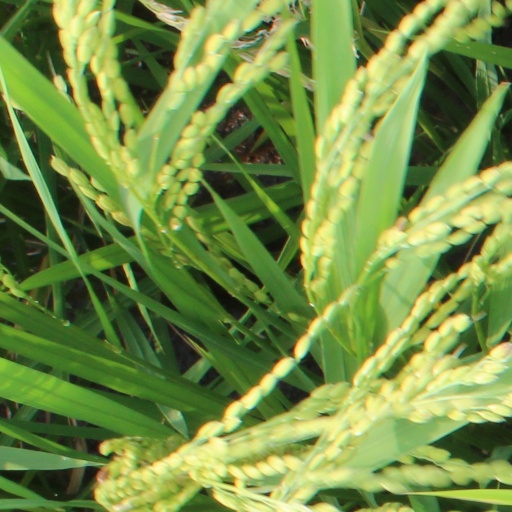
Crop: rice